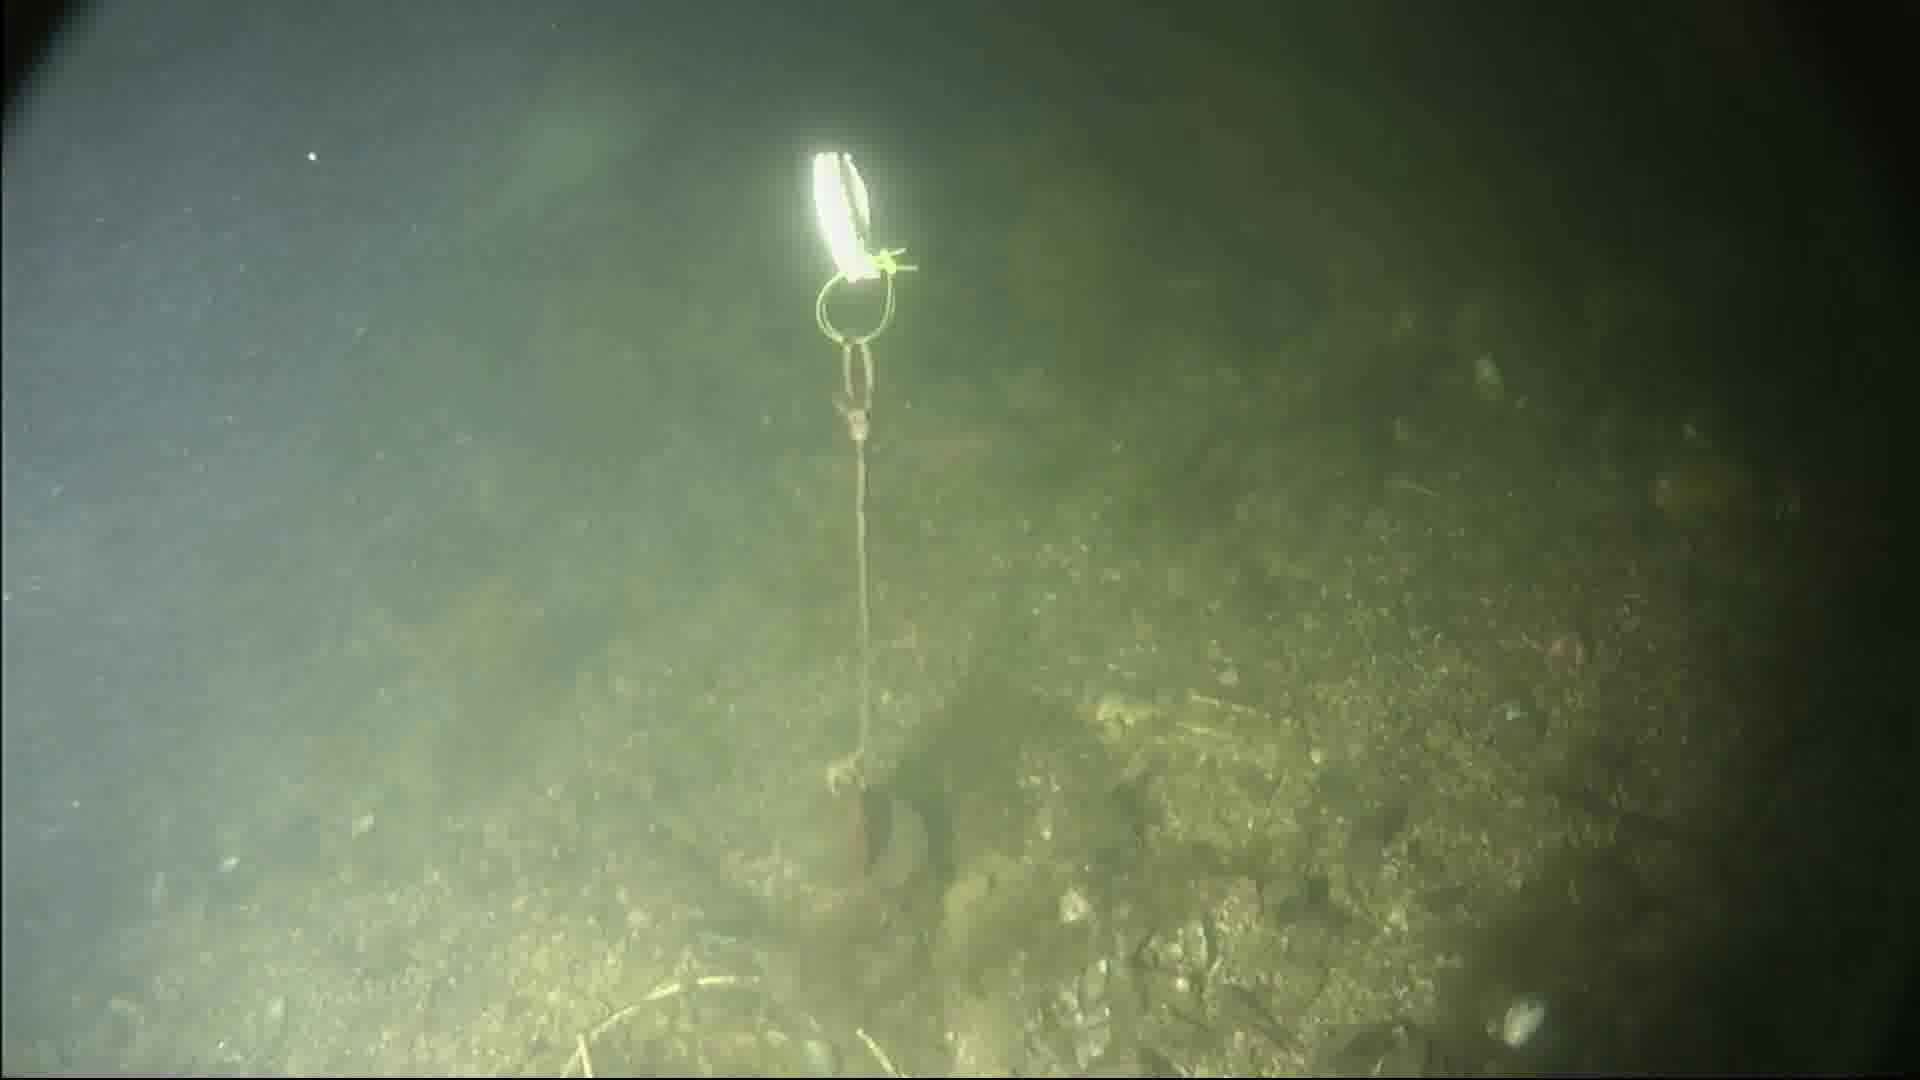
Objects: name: fish